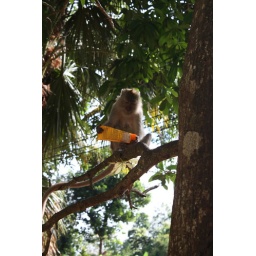
james stolen sun cream by the monkeys at the tiger temple in krabi (3)